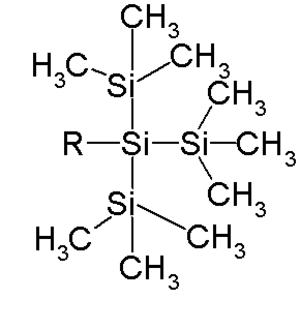
Le groupe triméthylsilyle ou TMS est un groupe fonctionnel silyle en chimie organique. Il consiste en trois groupes méthyles liés à un atome de silicium [—Si(CH₃)₃], lui-même lié au reste de la molécule. Ce groupe se caractérise par une bonne inertie chimique et un large volume moléculaire qui en font un groupe très utile pour de nombreuses applications.